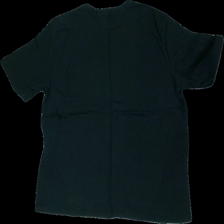
View: back
Type: T-shirt
Category: Unisex
Brand: Not in the list
Brand text on label: Cherokee
Colors: Black
Material: 100% cotton
Cut: Regular, C-collar
Size: M
Season: All
Price range: <50
Recommended usage: Reuse